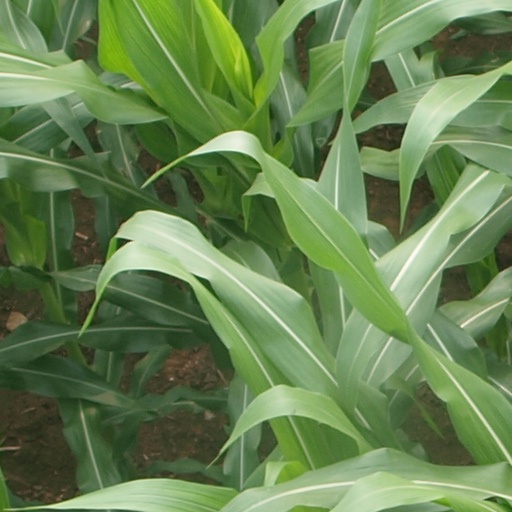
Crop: maize; corn